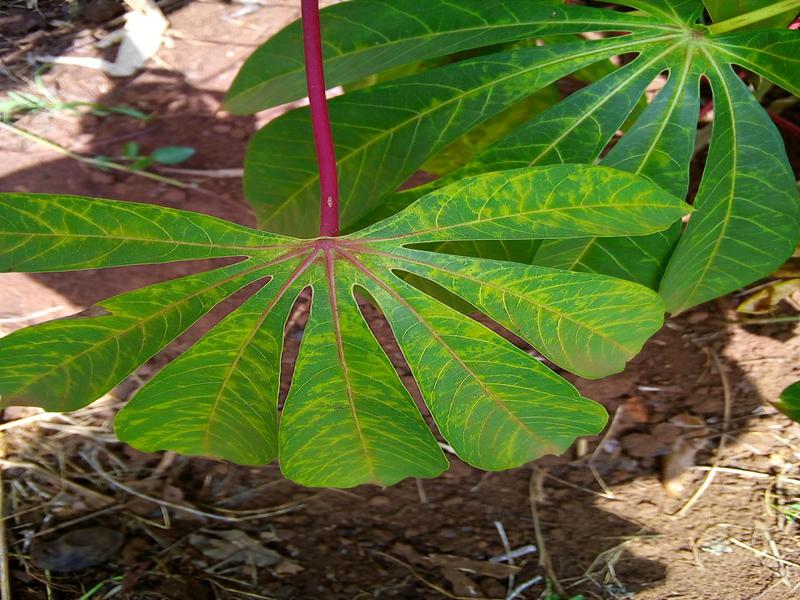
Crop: cassava
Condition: brown_streak_disease